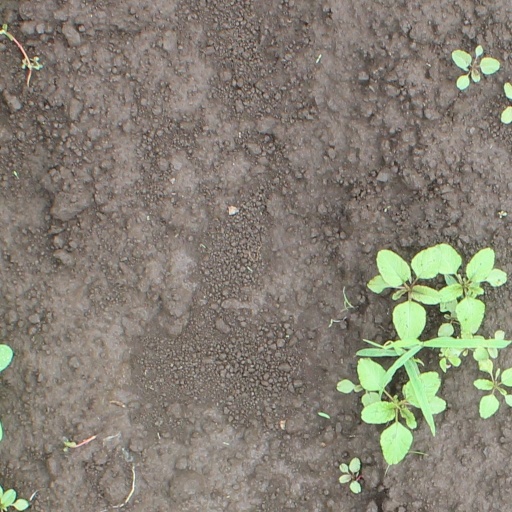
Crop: soybean